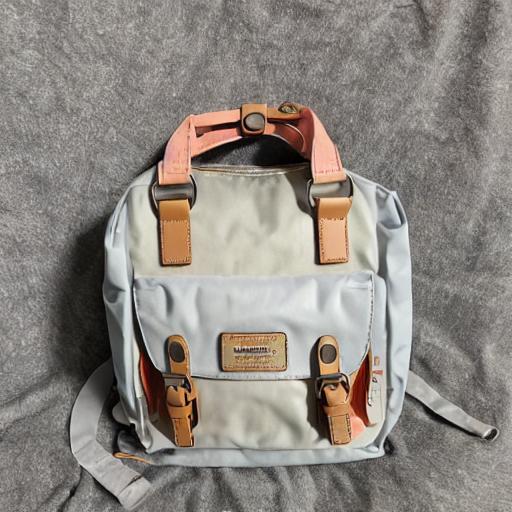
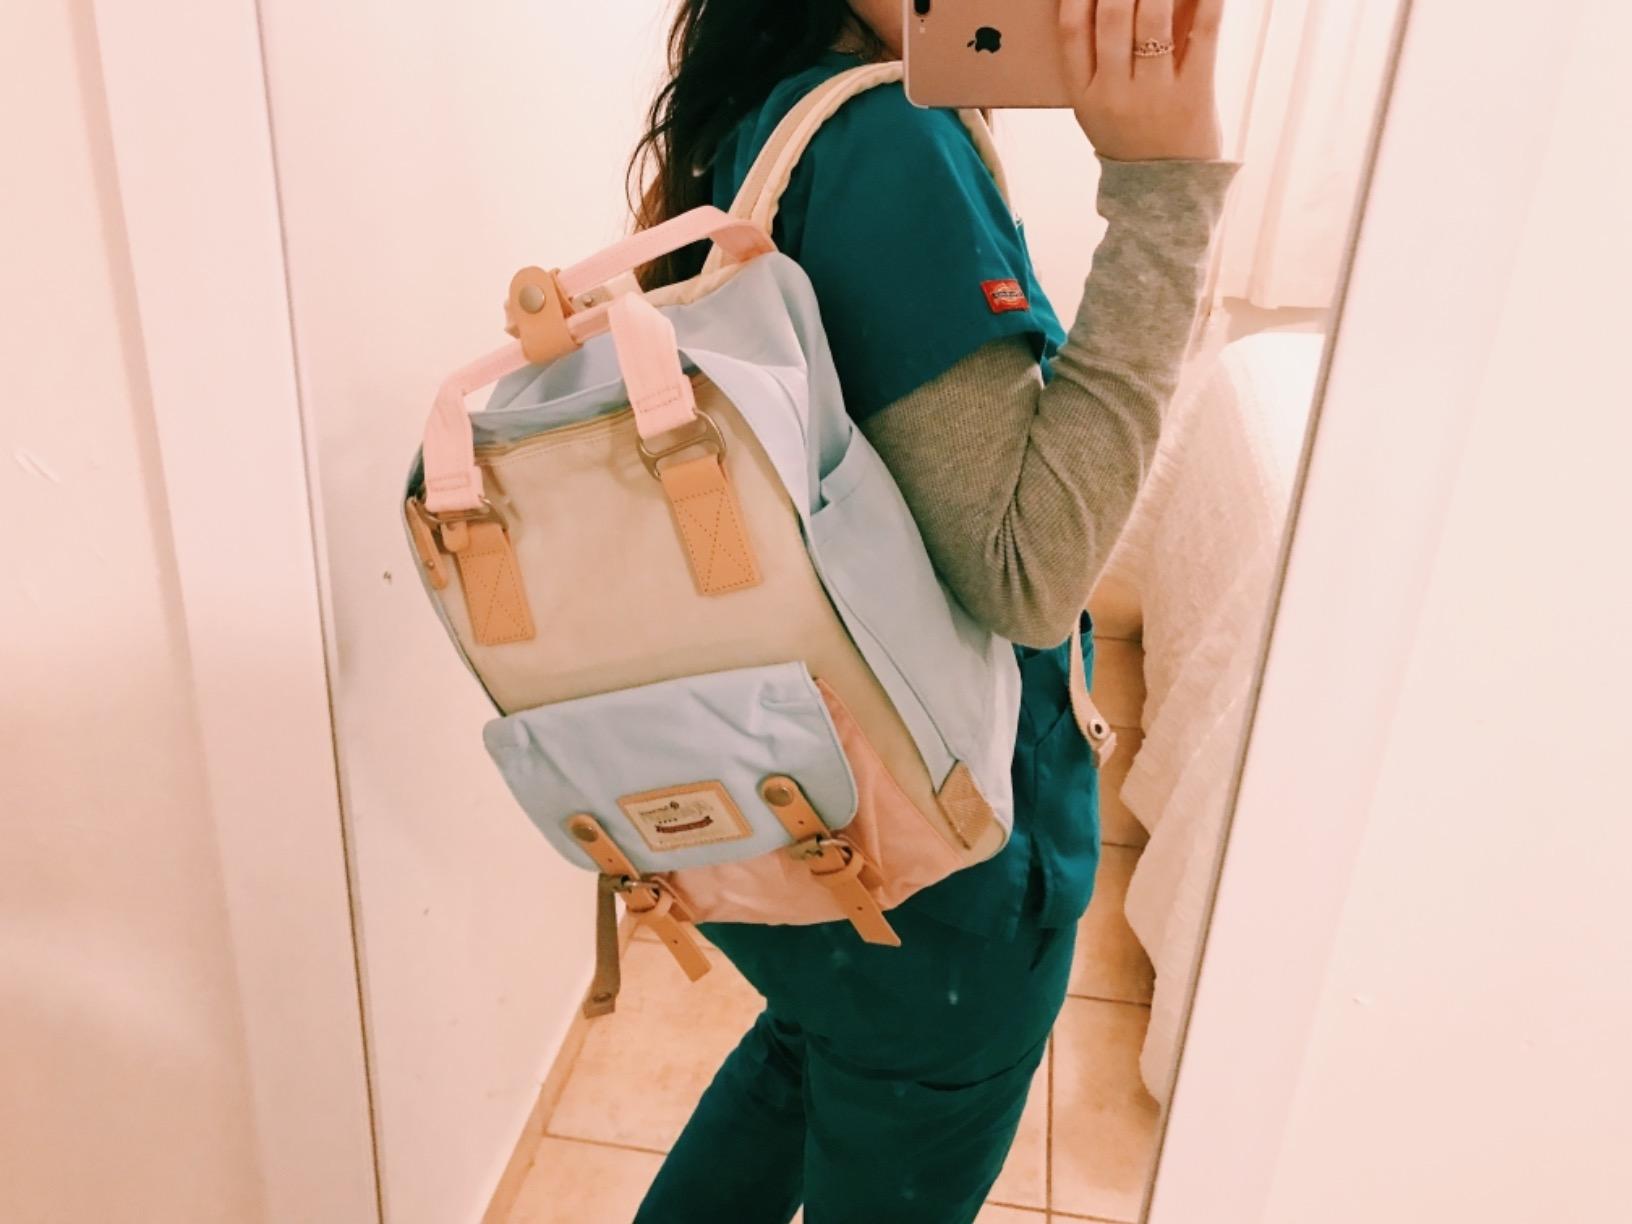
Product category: bag
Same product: no